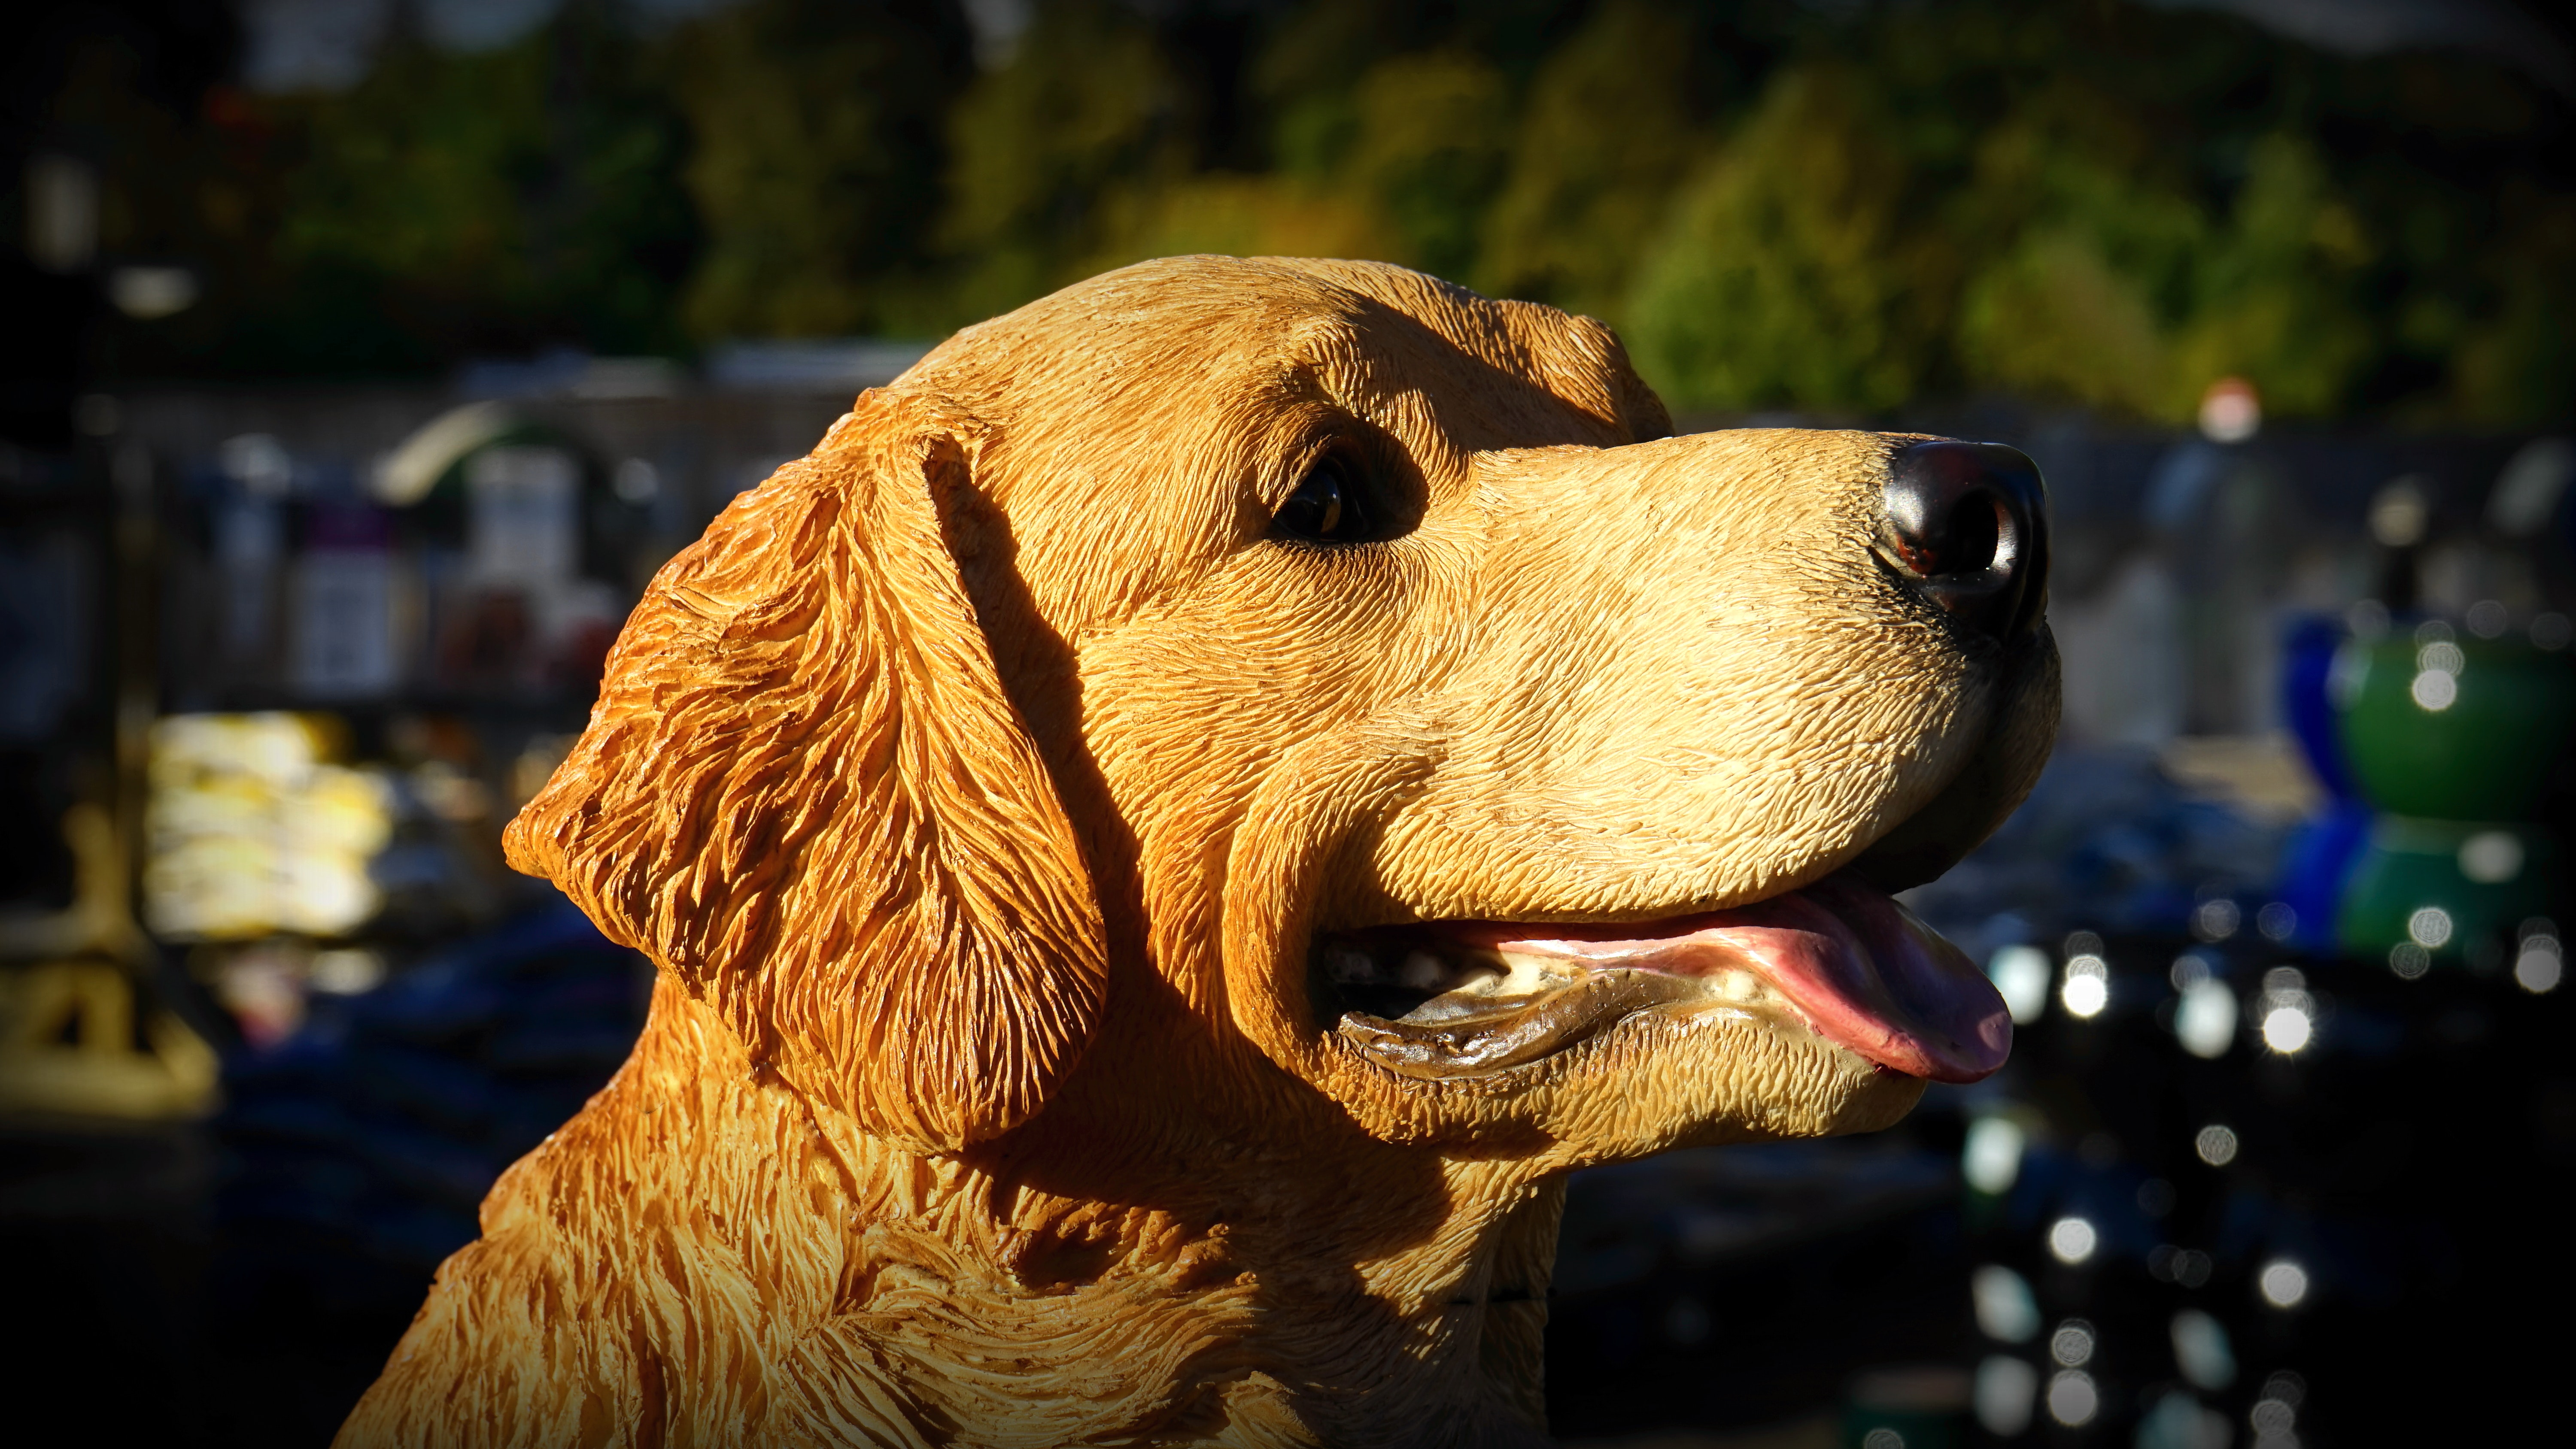
dog, dog breed, canidae, mammal, snout, carnivore, golden retriever, sporting group, labrador retriever, retriever, rare breed dog, companion dog, hunting dog, fawn, hound